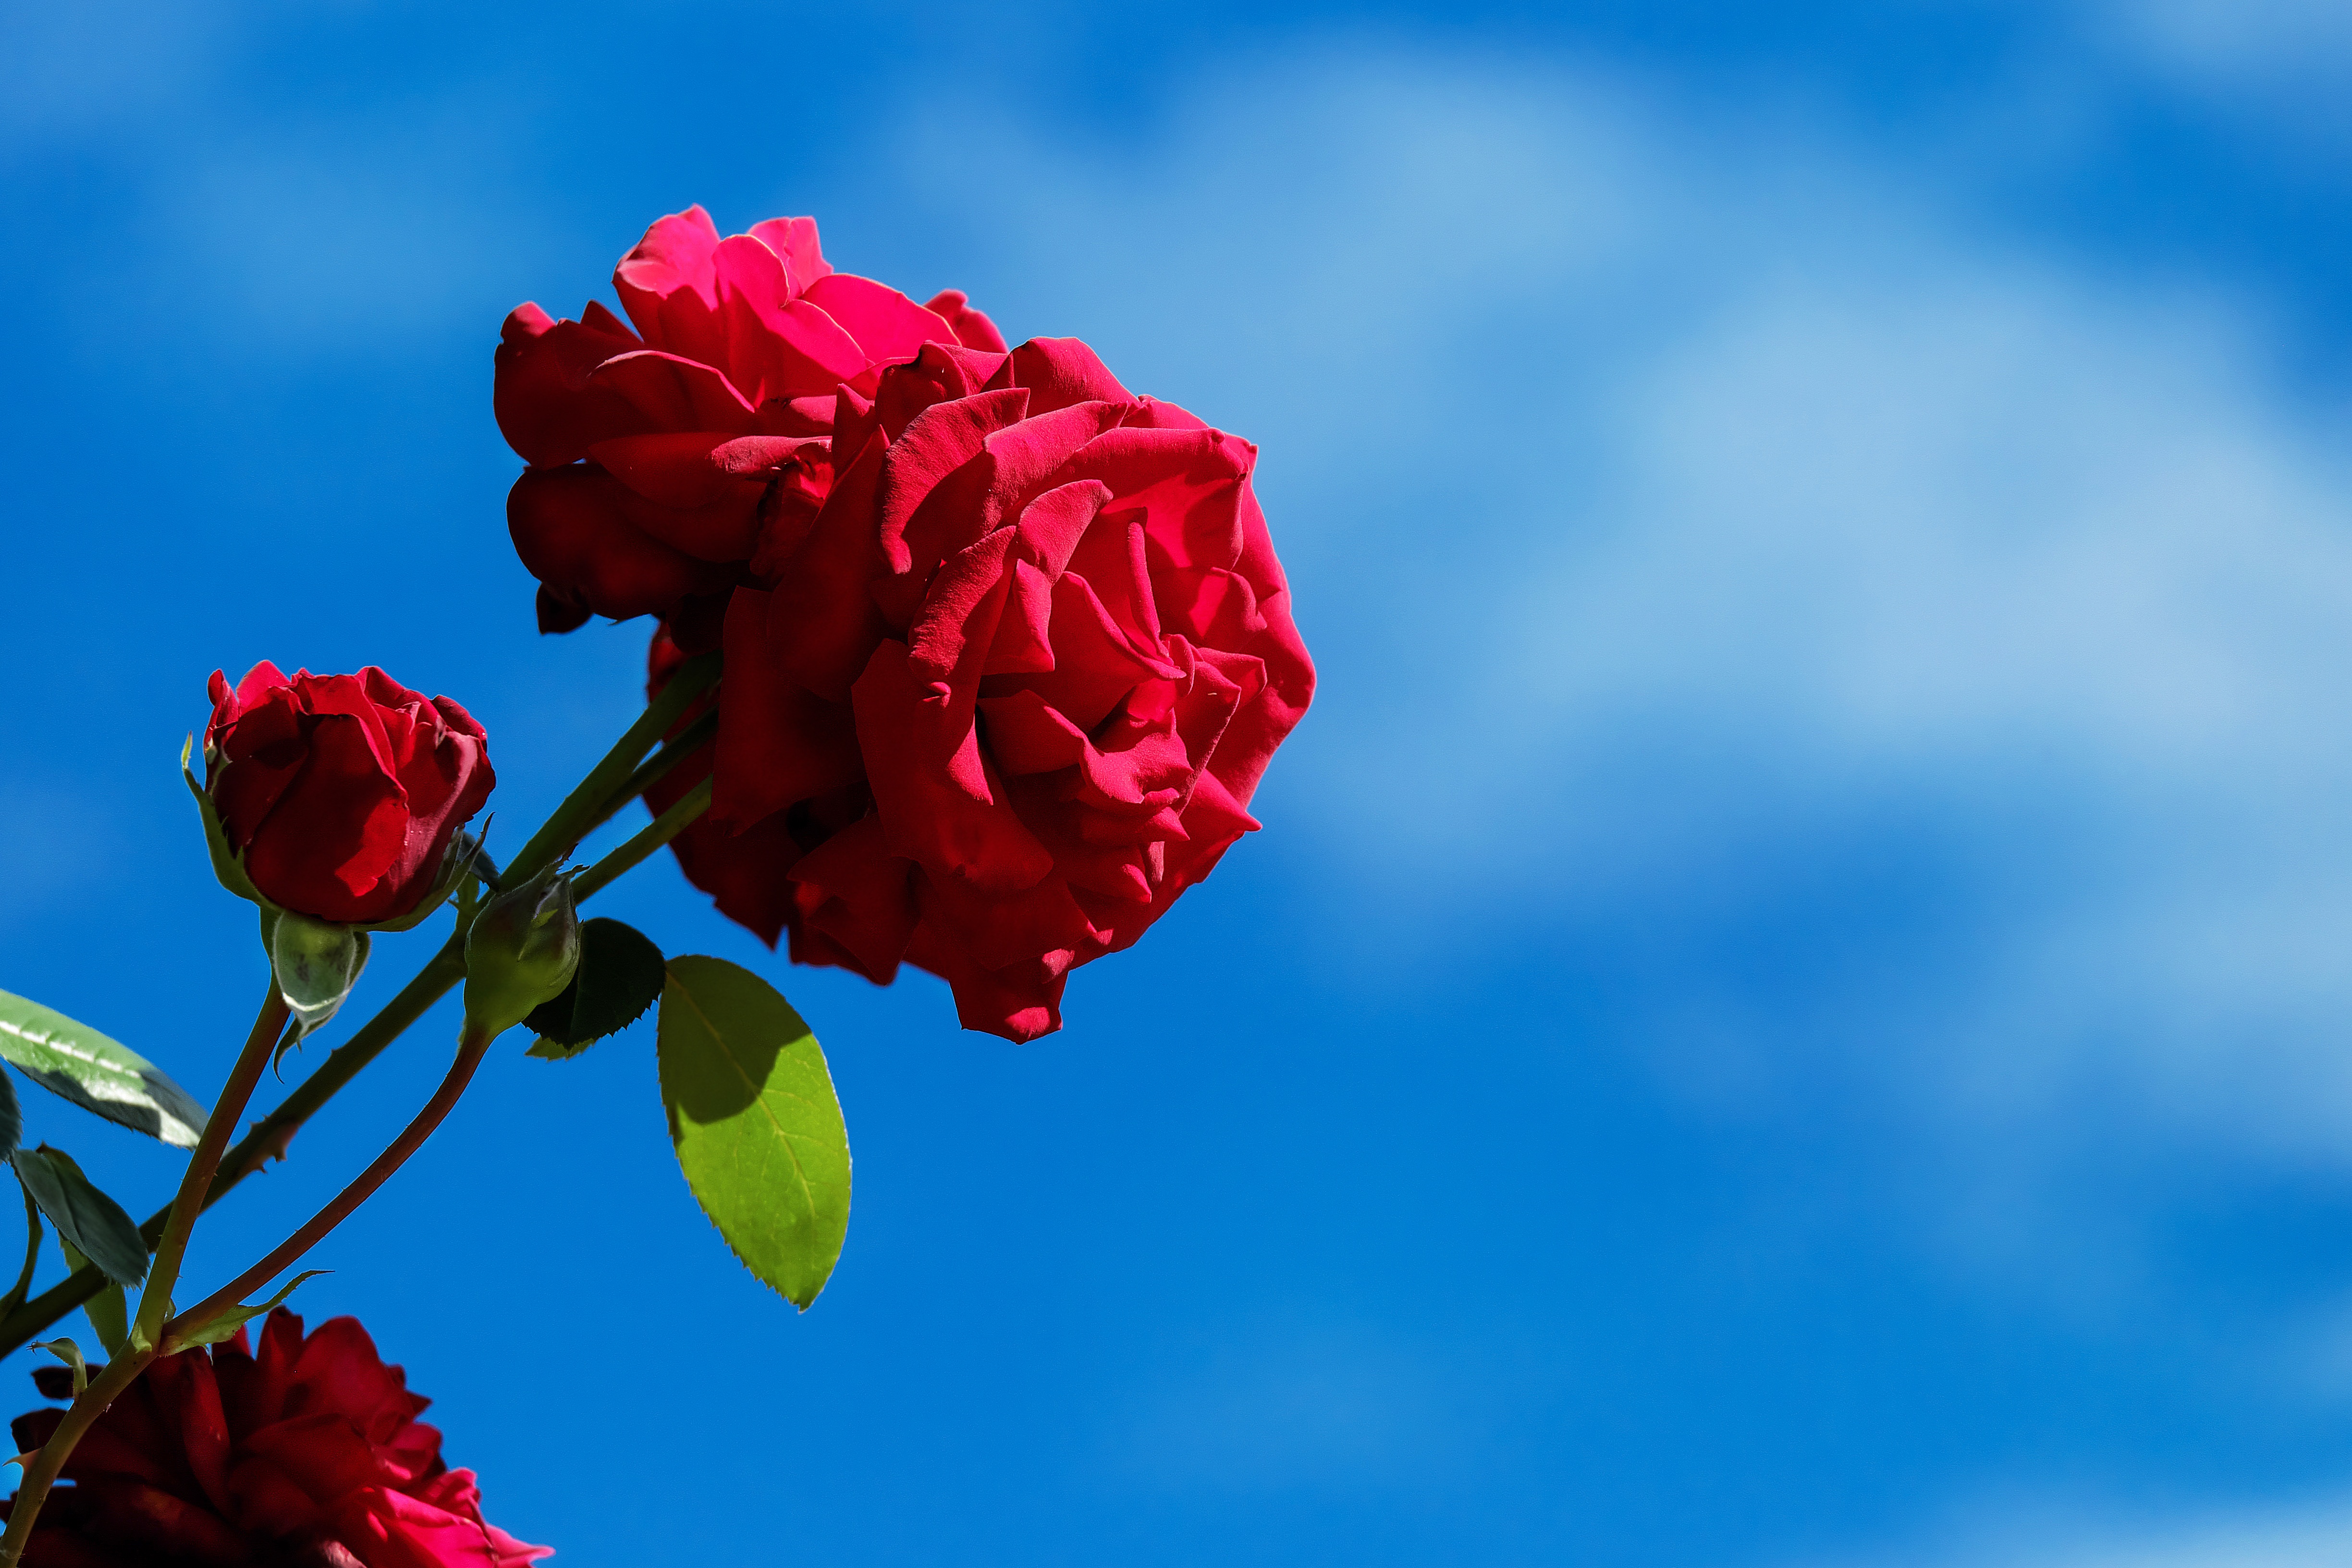
nature, blossom, plant, sky, flower, petal, bloom, rose, red, flora, flowers, macro photography, flowering plant, garden roses, rose family, land plant